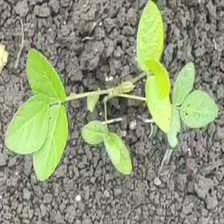
Weed species: Asian_Pigeonwings_(Clitoria Ternatea)